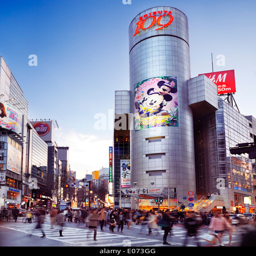
people crossing the street in front of store